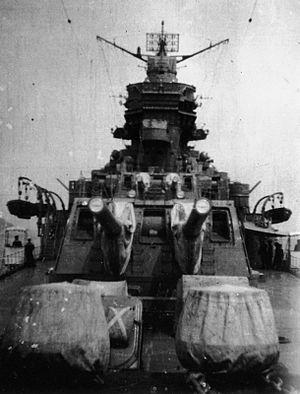
Le Mogami est un croiseur japonais name-ship de la classe Mogami, construit de 1931 à 1935, en service de 1935 à 1944. Il portait, à sa mise en service, quinze canons de 155 mm donc classé croiseur léger, aux termes des stipulations du traité de Londres. Mais après que l'Empire du Japon se fut affranchi en 1936 de toutes les règles posées en matière de désarmement naval, les cinq tourelles triples de 155 mm furent débarquées et remplacées par des tourelles doubles de 203 mm. Cette refonte de l'armement principal fit de ce navire un bâtiment équivalent aux plus puissants croiseurs lourds. Pendant la guerre du Pacifique, les dégâts qu'il subit en 1942 aboutirent à une reconstruction en croiseur hybride de porte-hydravions. Il a été coulé par l'aviation embarquée américaine, le 25 octobre 1944, à la suite de la bataille du détroit de Surigao.